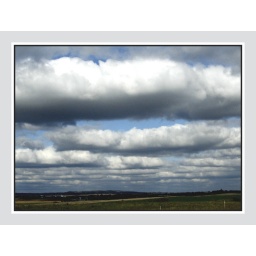
Taken through our front window in the car! Such a strange and ominous bunch of cloud layers....